New Mills

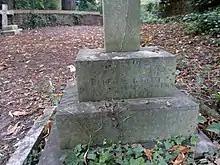
"Robert Hibbert 21 March 1913 Aged 76 Cotton Spinner New Mills Stockport and founder of new town in that district"

Before the construction of the high-level bridges the Torrs was a major obstacle; traffic had to descend to cross the Goyt and then climb the same height on the other bank. The first bridge to be constructed was the Queens Bridge on Church Road. The Union Road bridge was built in 1884; obtaining the land was difficult, as the arches needed to pass close to Torr Mill and properties on the Cheshire (south) bank, and Torr Top Hall had to be demolished. The new road was named after the 'union' of the two halves of the town. The first station in New Mills was at Newtown, on the Stockport, Disley and Whaley Bridge Railway; this opened on 9 June 1855. This followed the line of the Peak Forest Canal staying safely away from the Torrs. The Sheffield and Midland Railway Companies' Committee company built two viaducts across the Goyt: one for a line to New Mills Central that opened in 1864, and one for the fast line through the Disley Tunnel which opened in 1904.